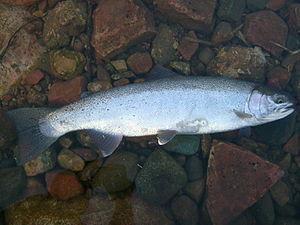
Truite arc-en-ciel 'Steelhead' (Oncorhynchus mykiss), rapides Sainte-Marie, lac Huron. Espèce introdruit.